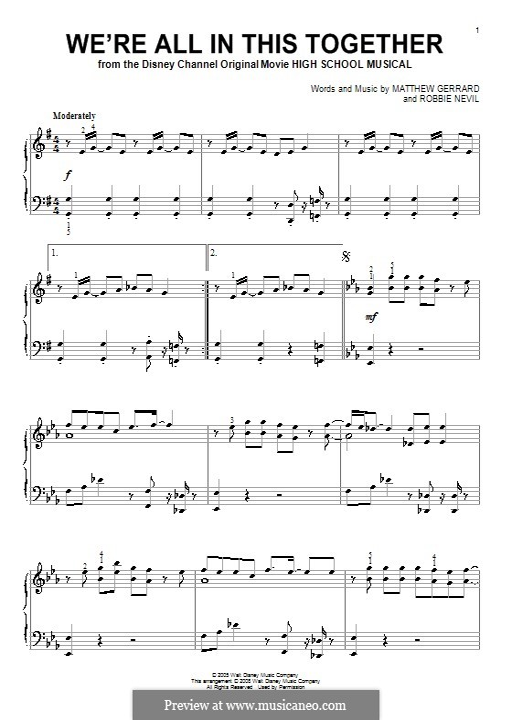
we 're all in this together : for piano by record producer